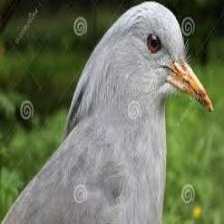
Species: KAGU
Scientific name: RHYNOCHETOS JUBATUS